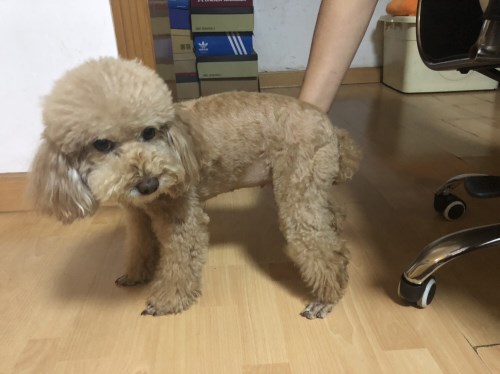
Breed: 2925-n000114-toy_poodle